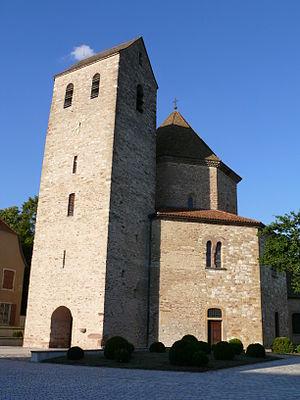
Ottmarsheim - Eglise Saint-Pierre-et-Saint-Paul - Clocher